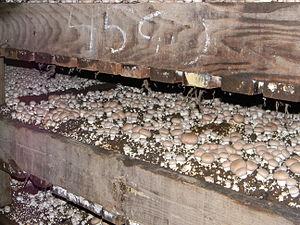
Agaricus bisporus, l'agaric bispore, est une espèce de champignons basidiomycètes de la famille des Agaricaceae.